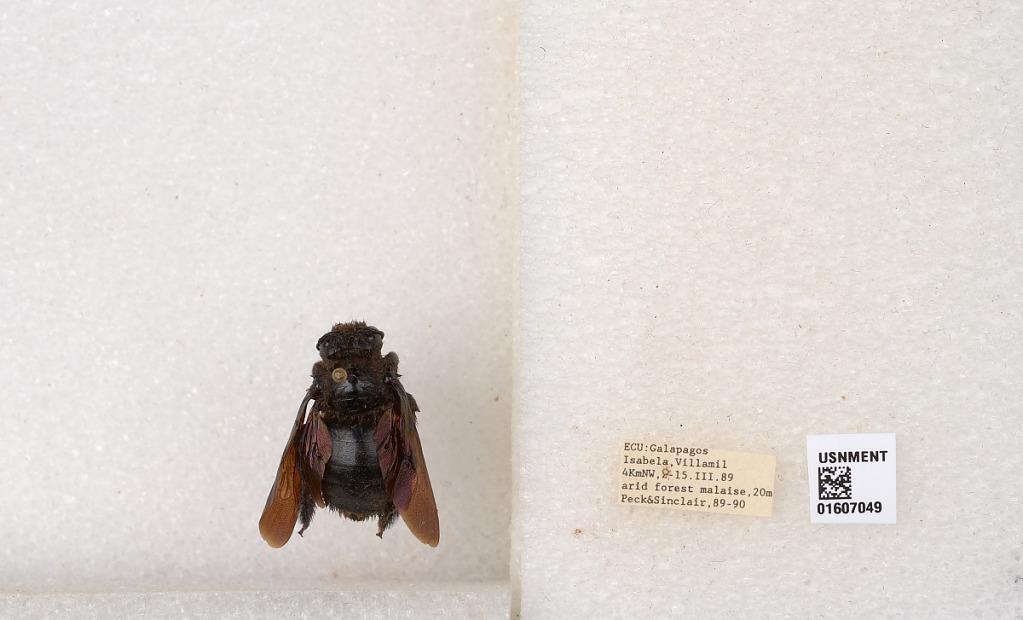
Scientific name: Xylocopa (Neoxylocopa) darwini Cockerell
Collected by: Peck & Sinclair
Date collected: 1989-3-2
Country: Ecuador
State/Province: Galapagos
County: Isabela
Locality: Isabela, Villamil 4KmNW
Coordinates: -0.925437, -90.9873